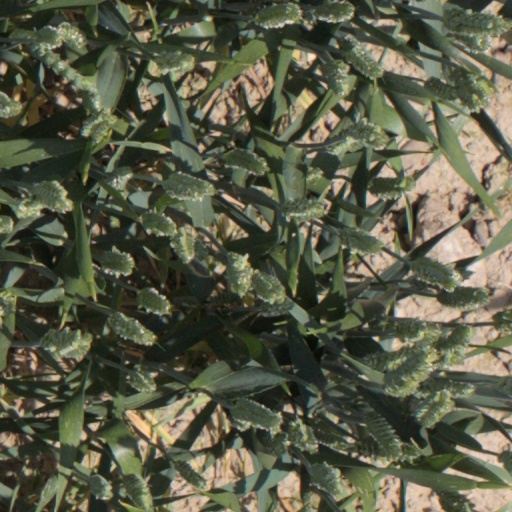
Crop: wheat